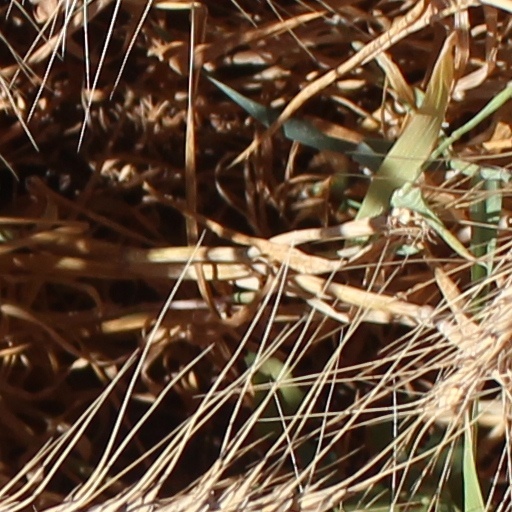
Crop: wheat